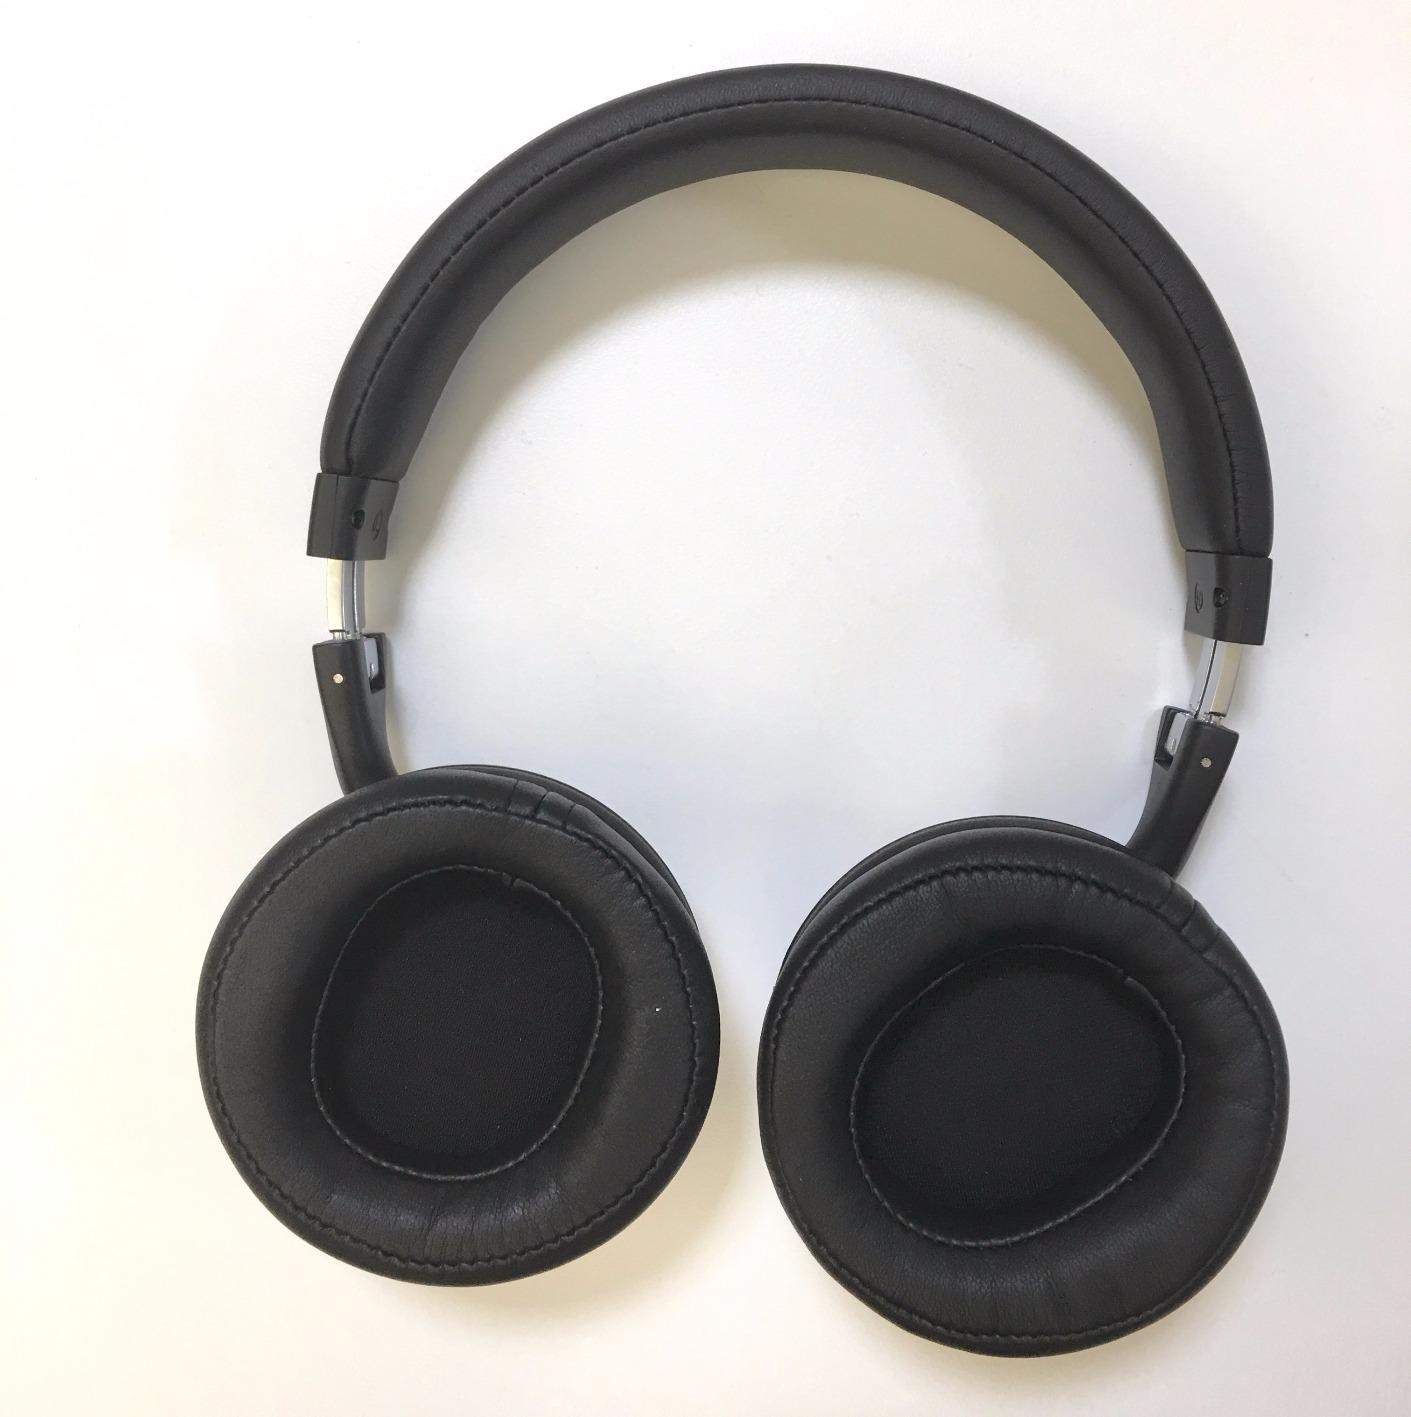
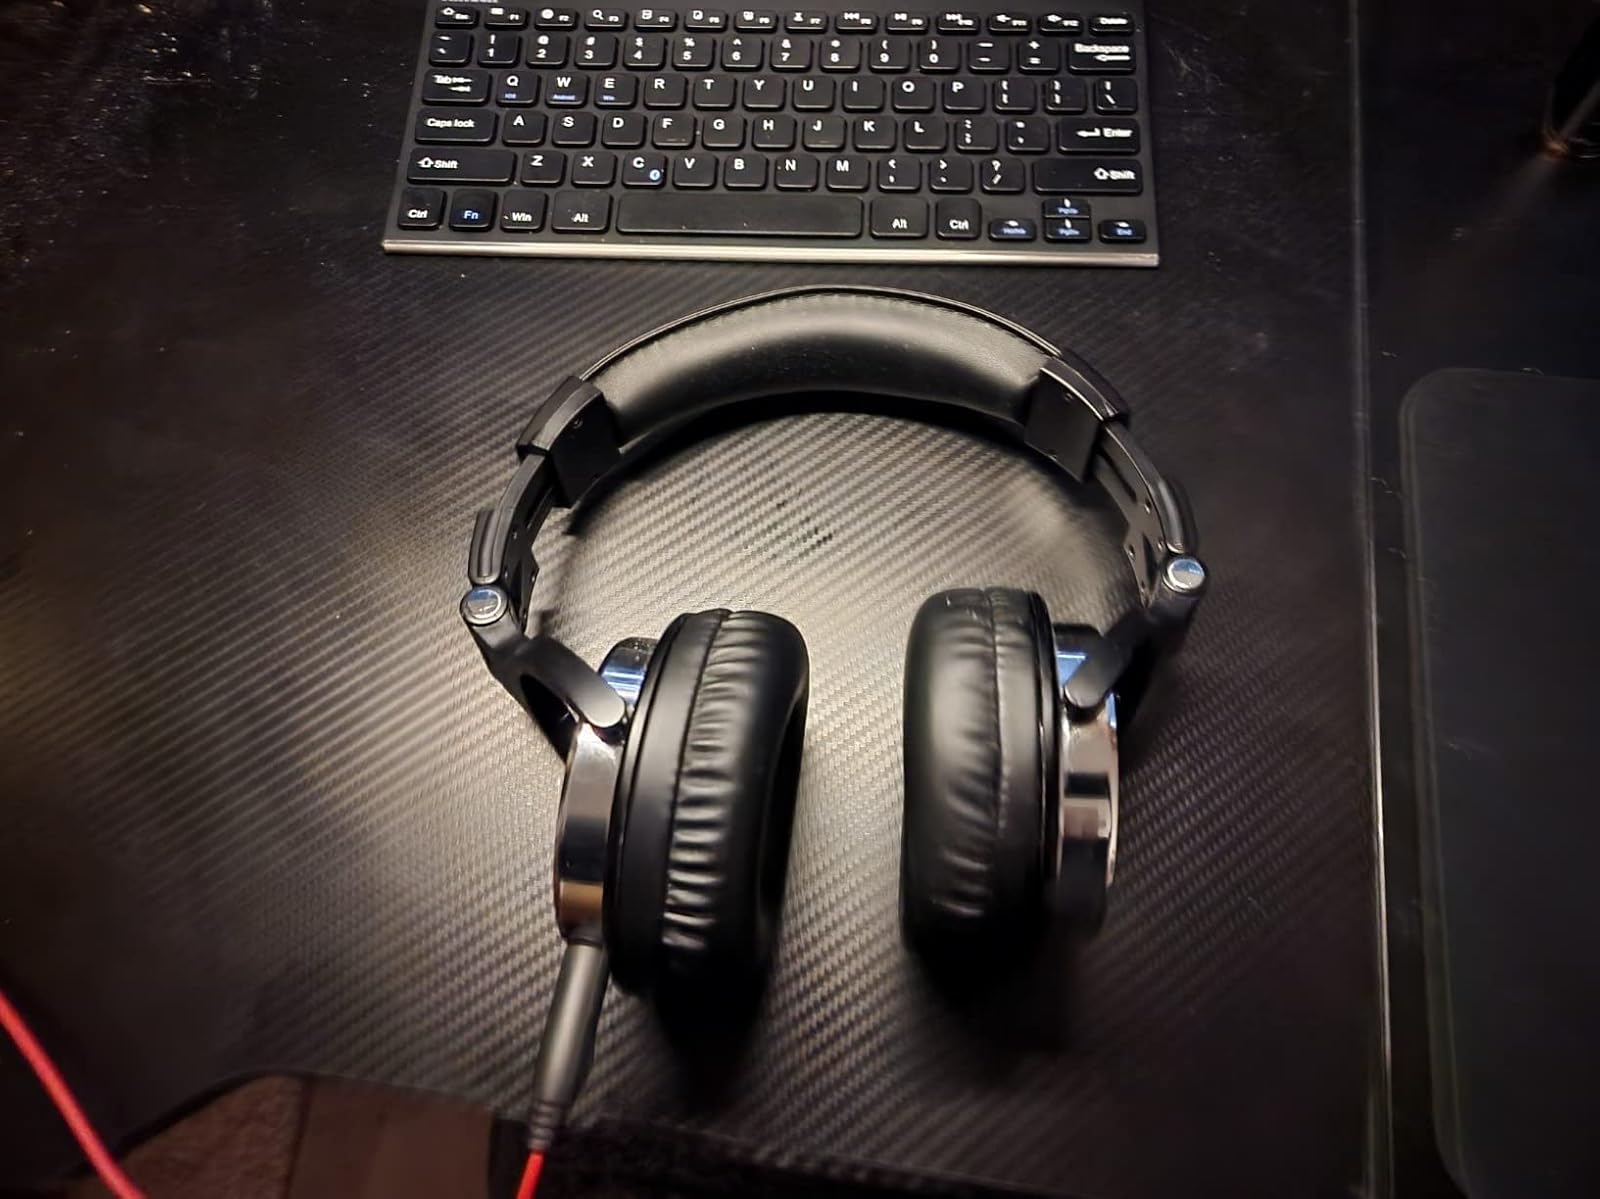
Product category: headphones
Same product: no